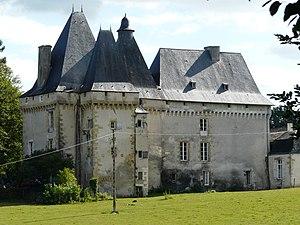
La façade nord du château de Mavaleix, Chalais, Dordogne, France
Cet article recense les monuments historiques de l'arrondissement de Nontron, dans le département de la Dordogne, en France.